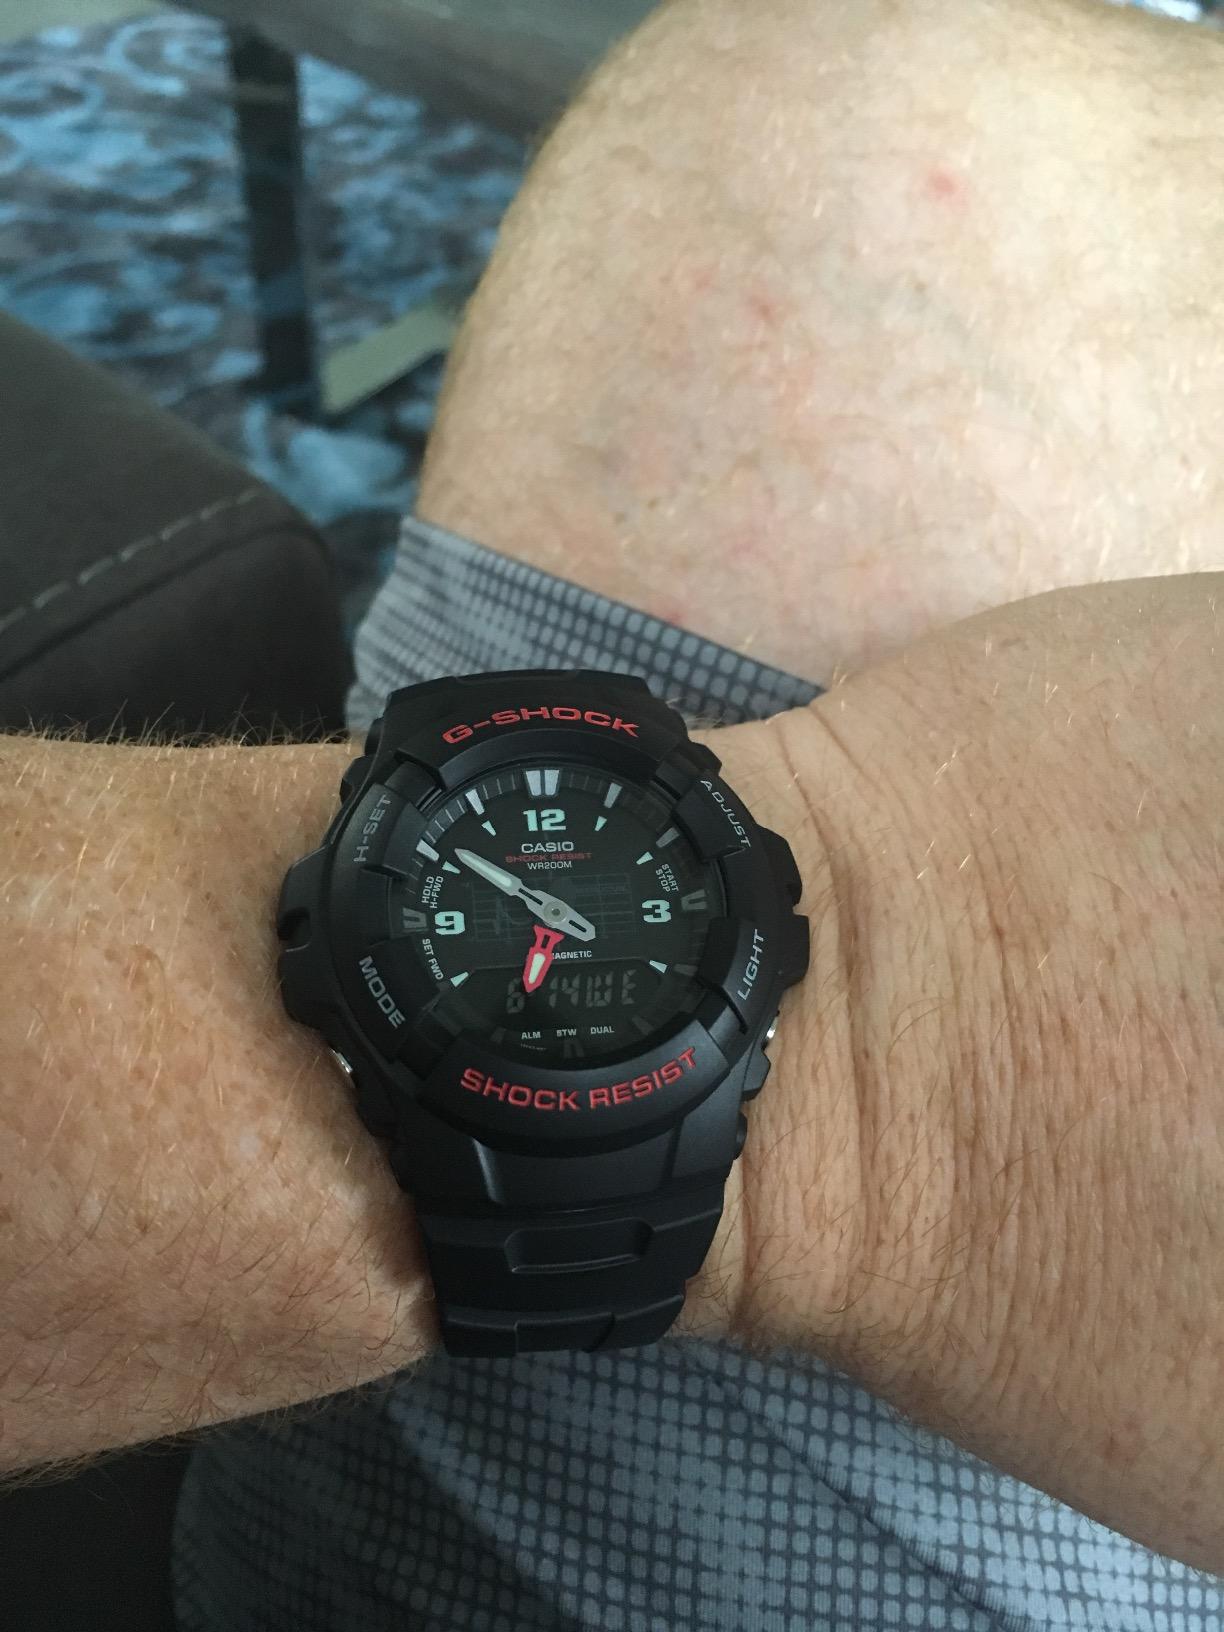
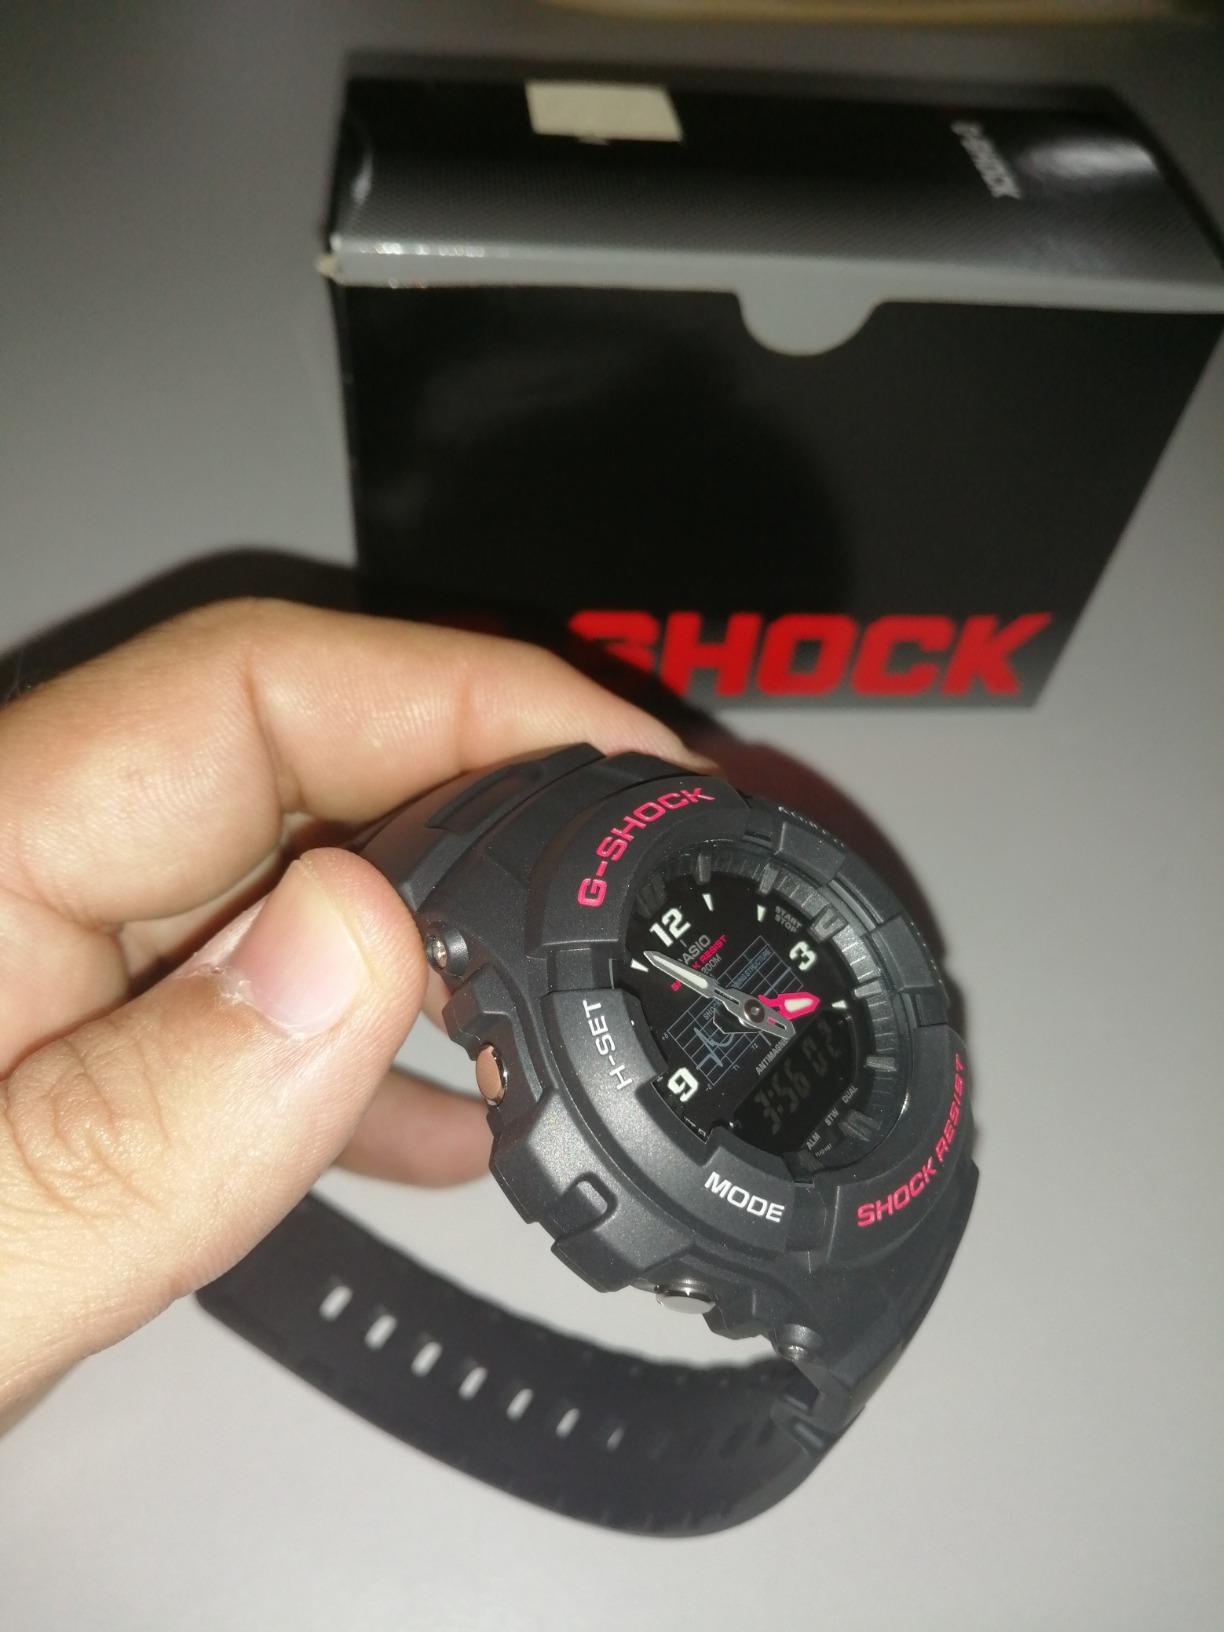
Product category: accessories_watch
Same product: yes